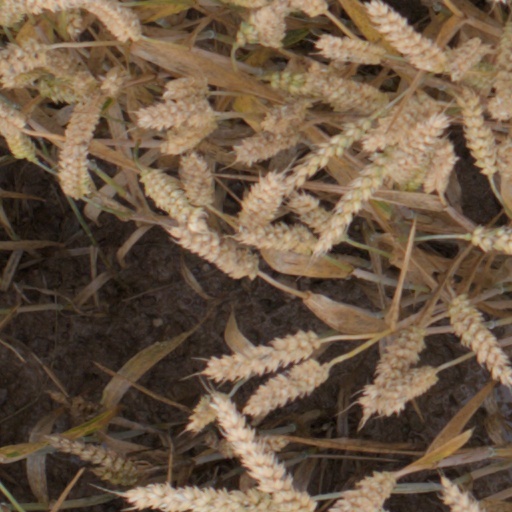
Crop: wheat